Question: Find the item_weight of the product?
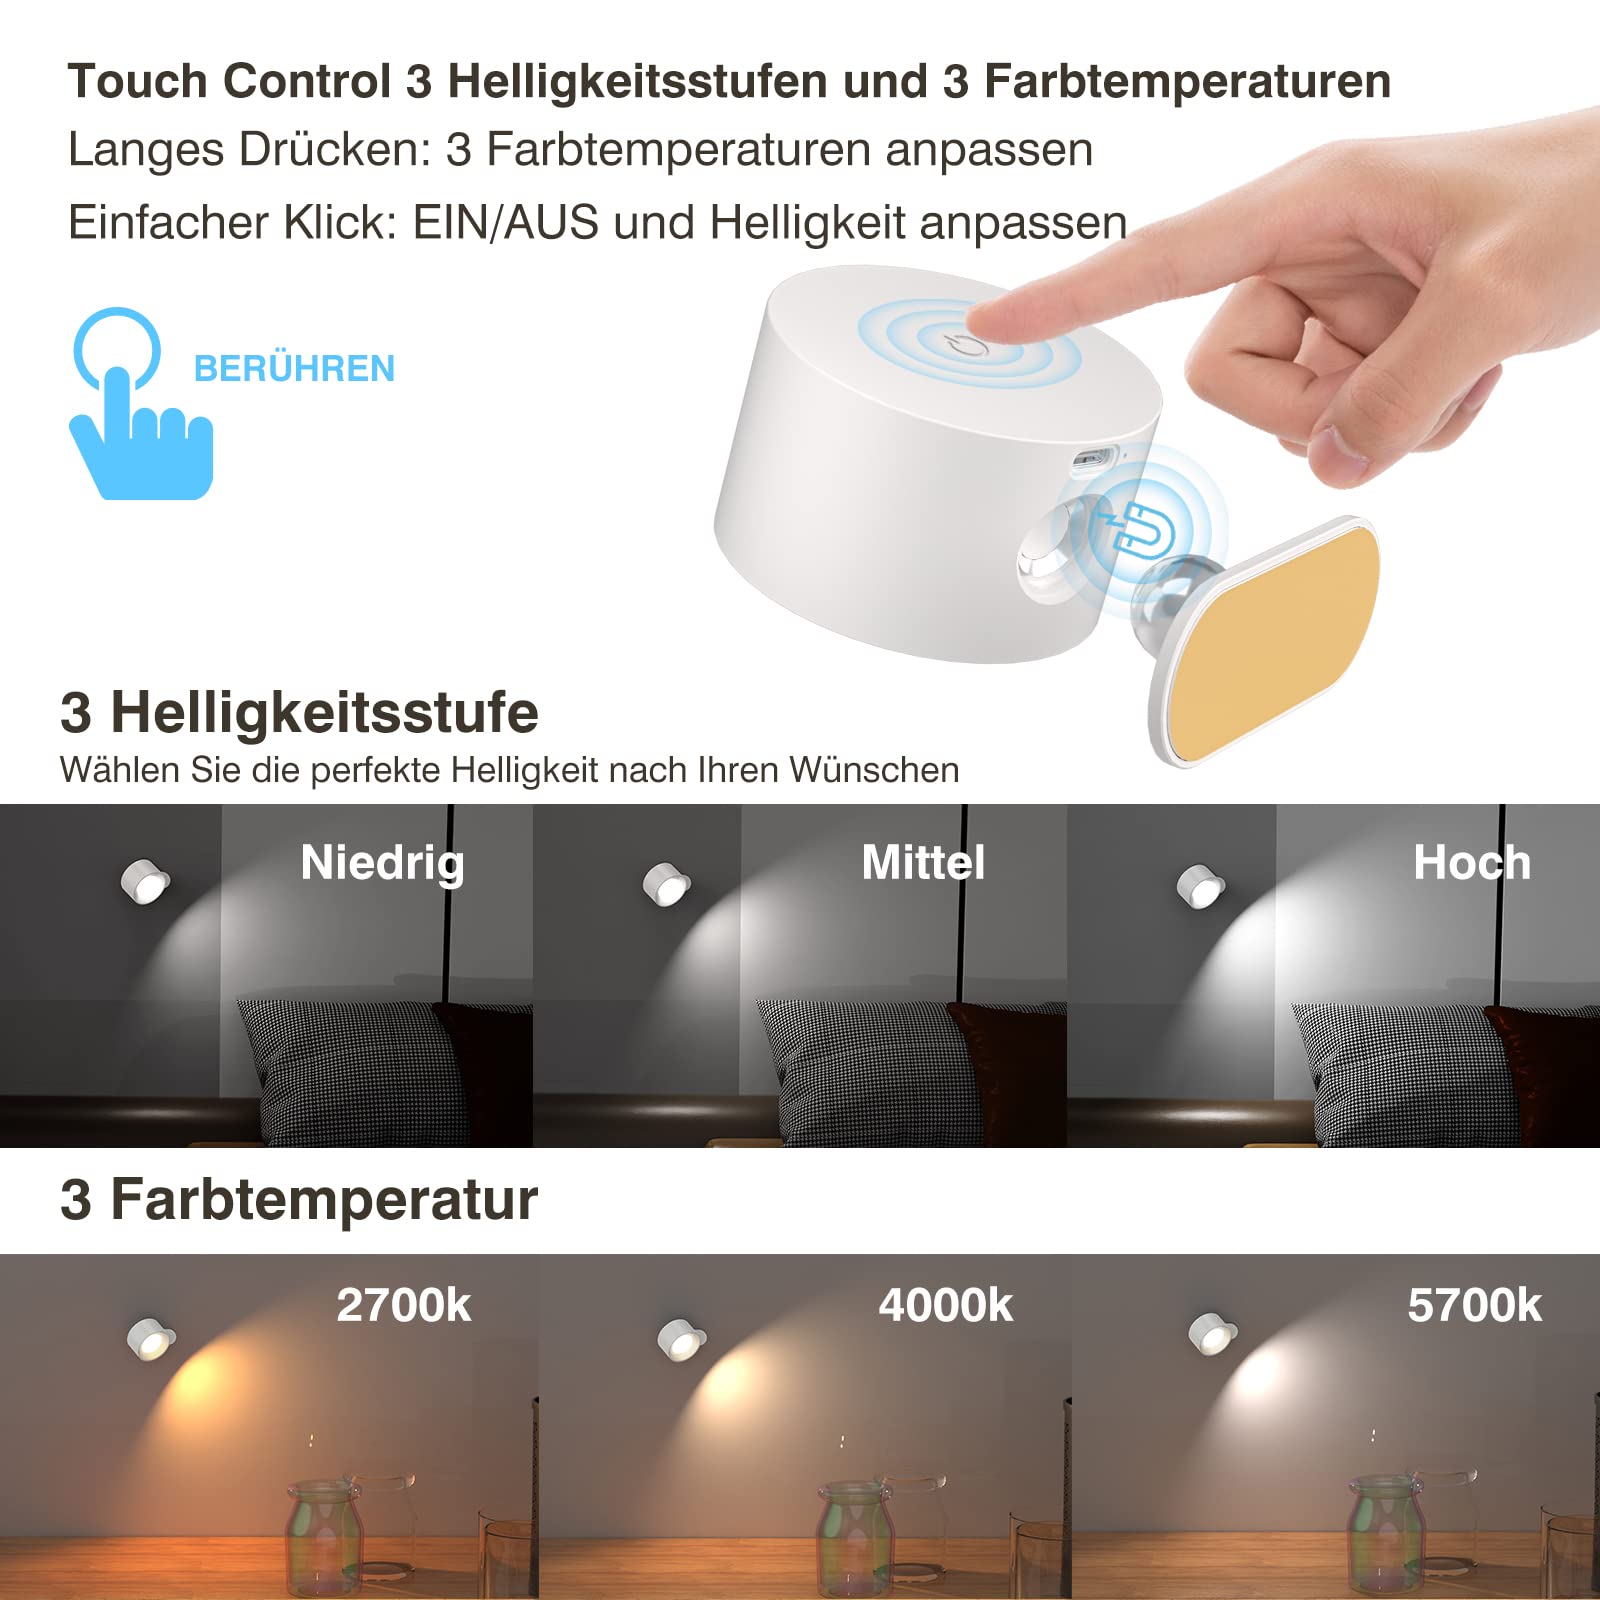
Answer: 3.0 pound